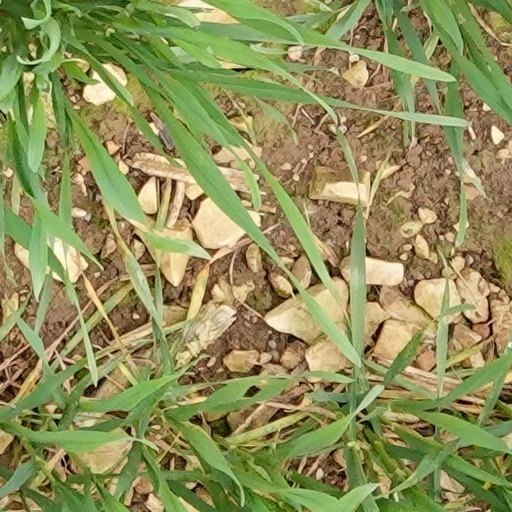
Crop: wheat